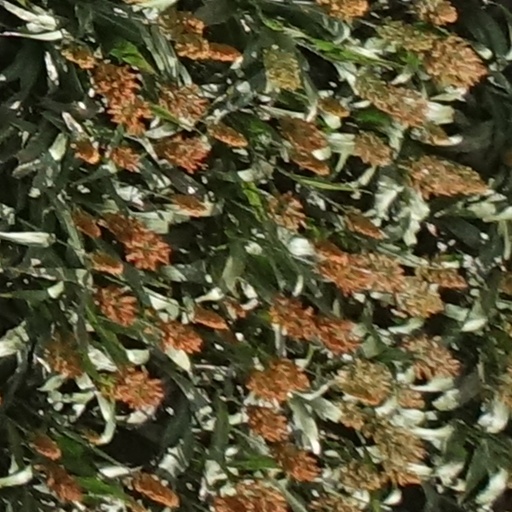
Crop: sorghum